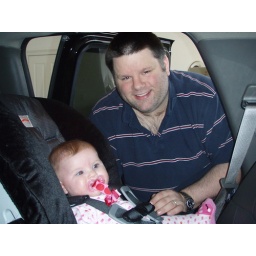
First time in my big girl car seat.